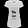
Label: T - shirt / top